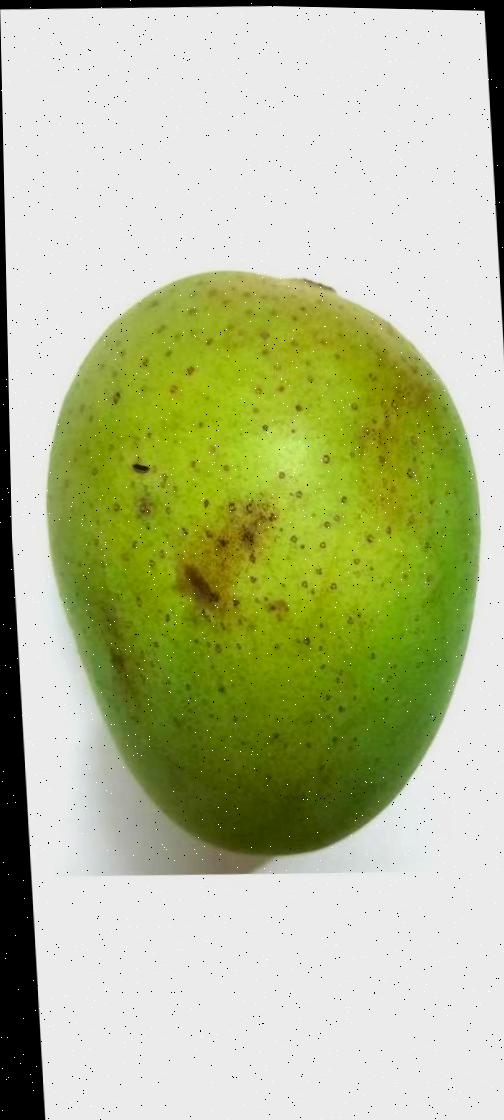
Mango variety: Langra